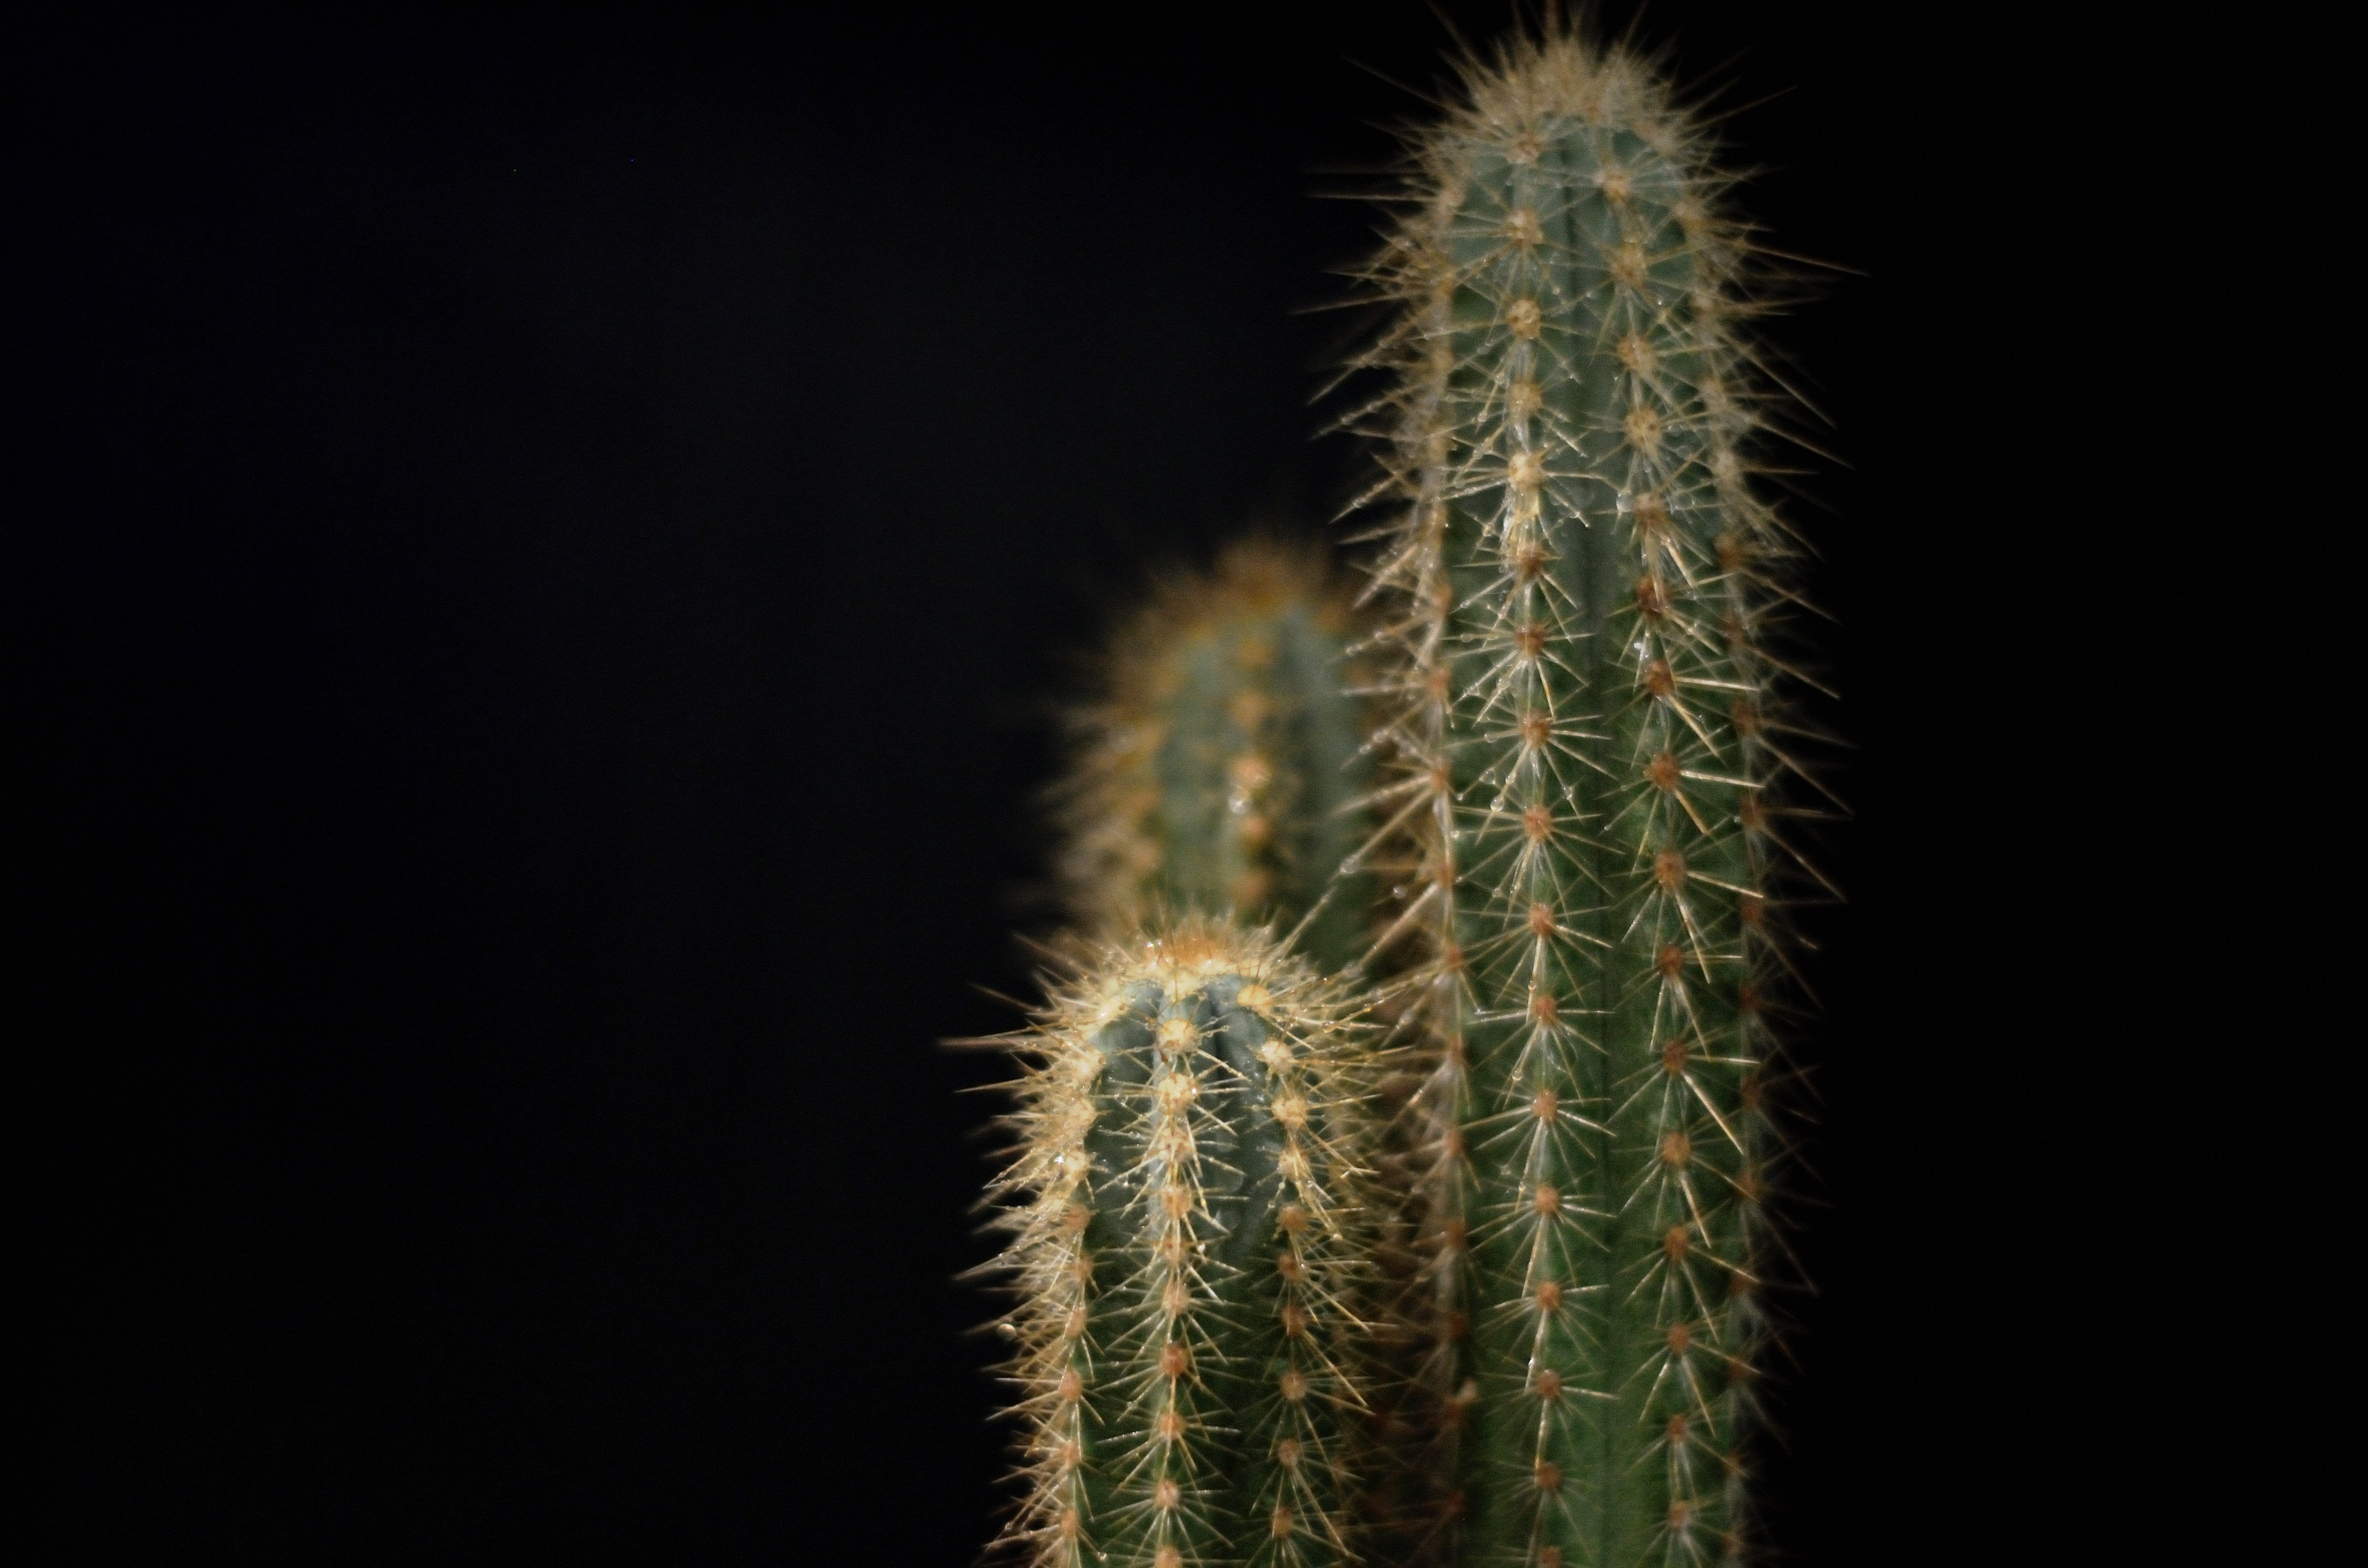
cactus, vegetation, terrestrial plant, thorns, spines, and prickles, flower, plant, close up, peniocereus, sky, acanthocereus tetragonus, botany, san pedro cactus, organism, hedgehog cactus, adaptation, caryophyllales, plant stem, photography, backlighting, stock photography, macro photography, annual plant, old man of the mountain